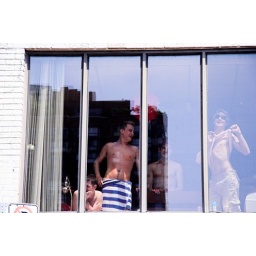
boys in the bathhouse window